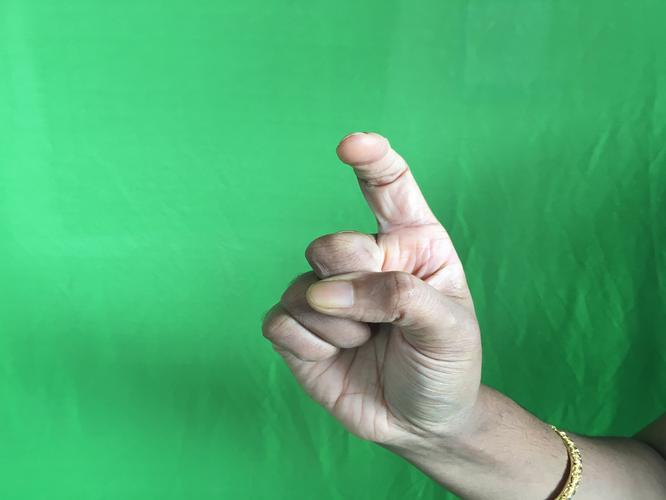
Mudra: Tamarachudam
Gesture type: single_hand